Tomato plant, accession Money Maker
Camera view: tilt-top (135 deg); turntable rotation: 30 degrees
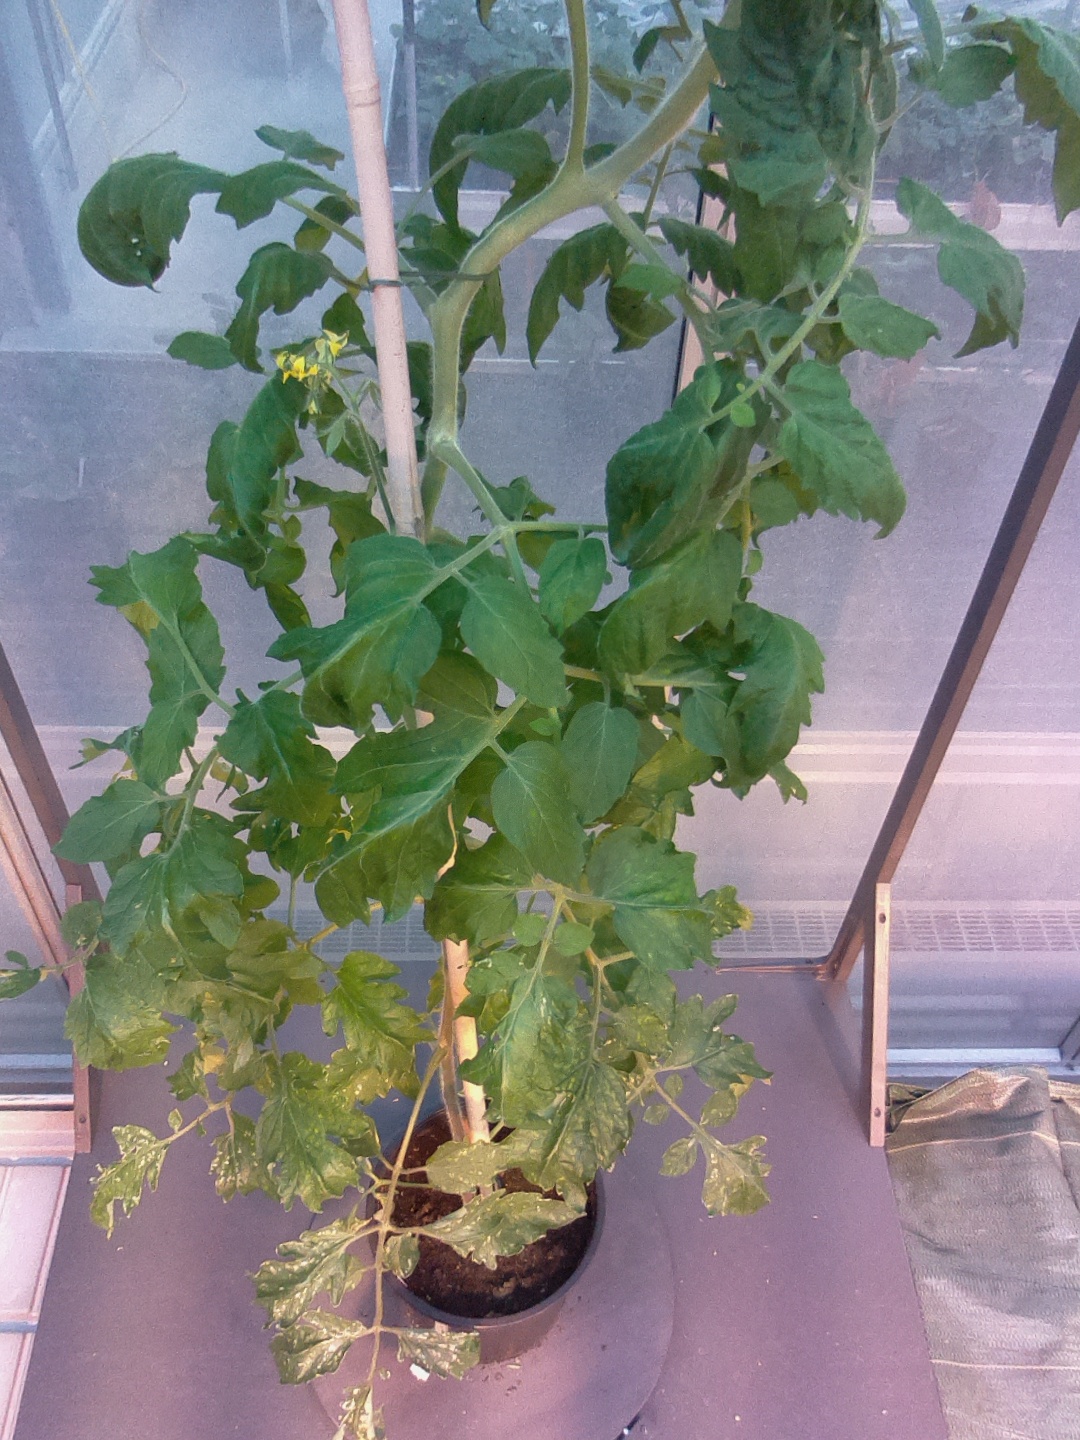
BBCH growth stage 66: Full flowering, 60%-70% of flowers open, more petals falling